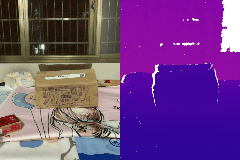
Label: box